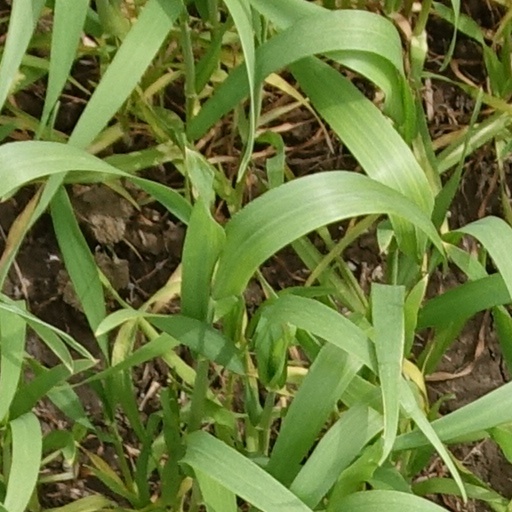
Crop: wheat